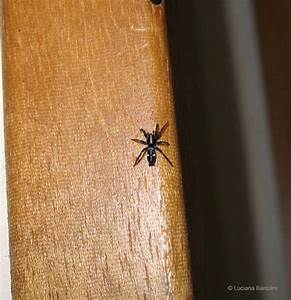
Label: ragno